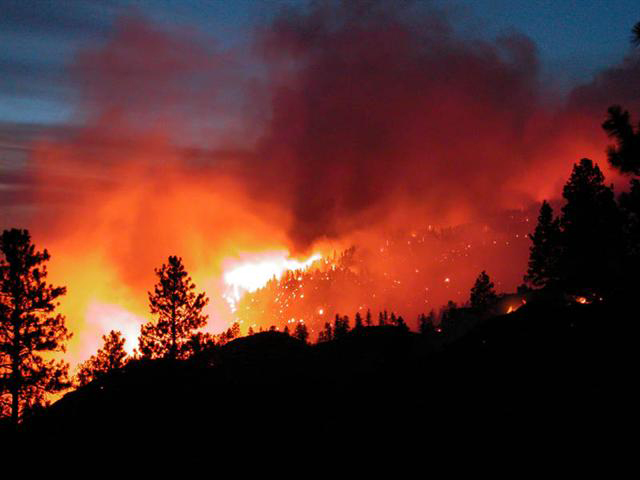
Fire: yes
Smoke: yes